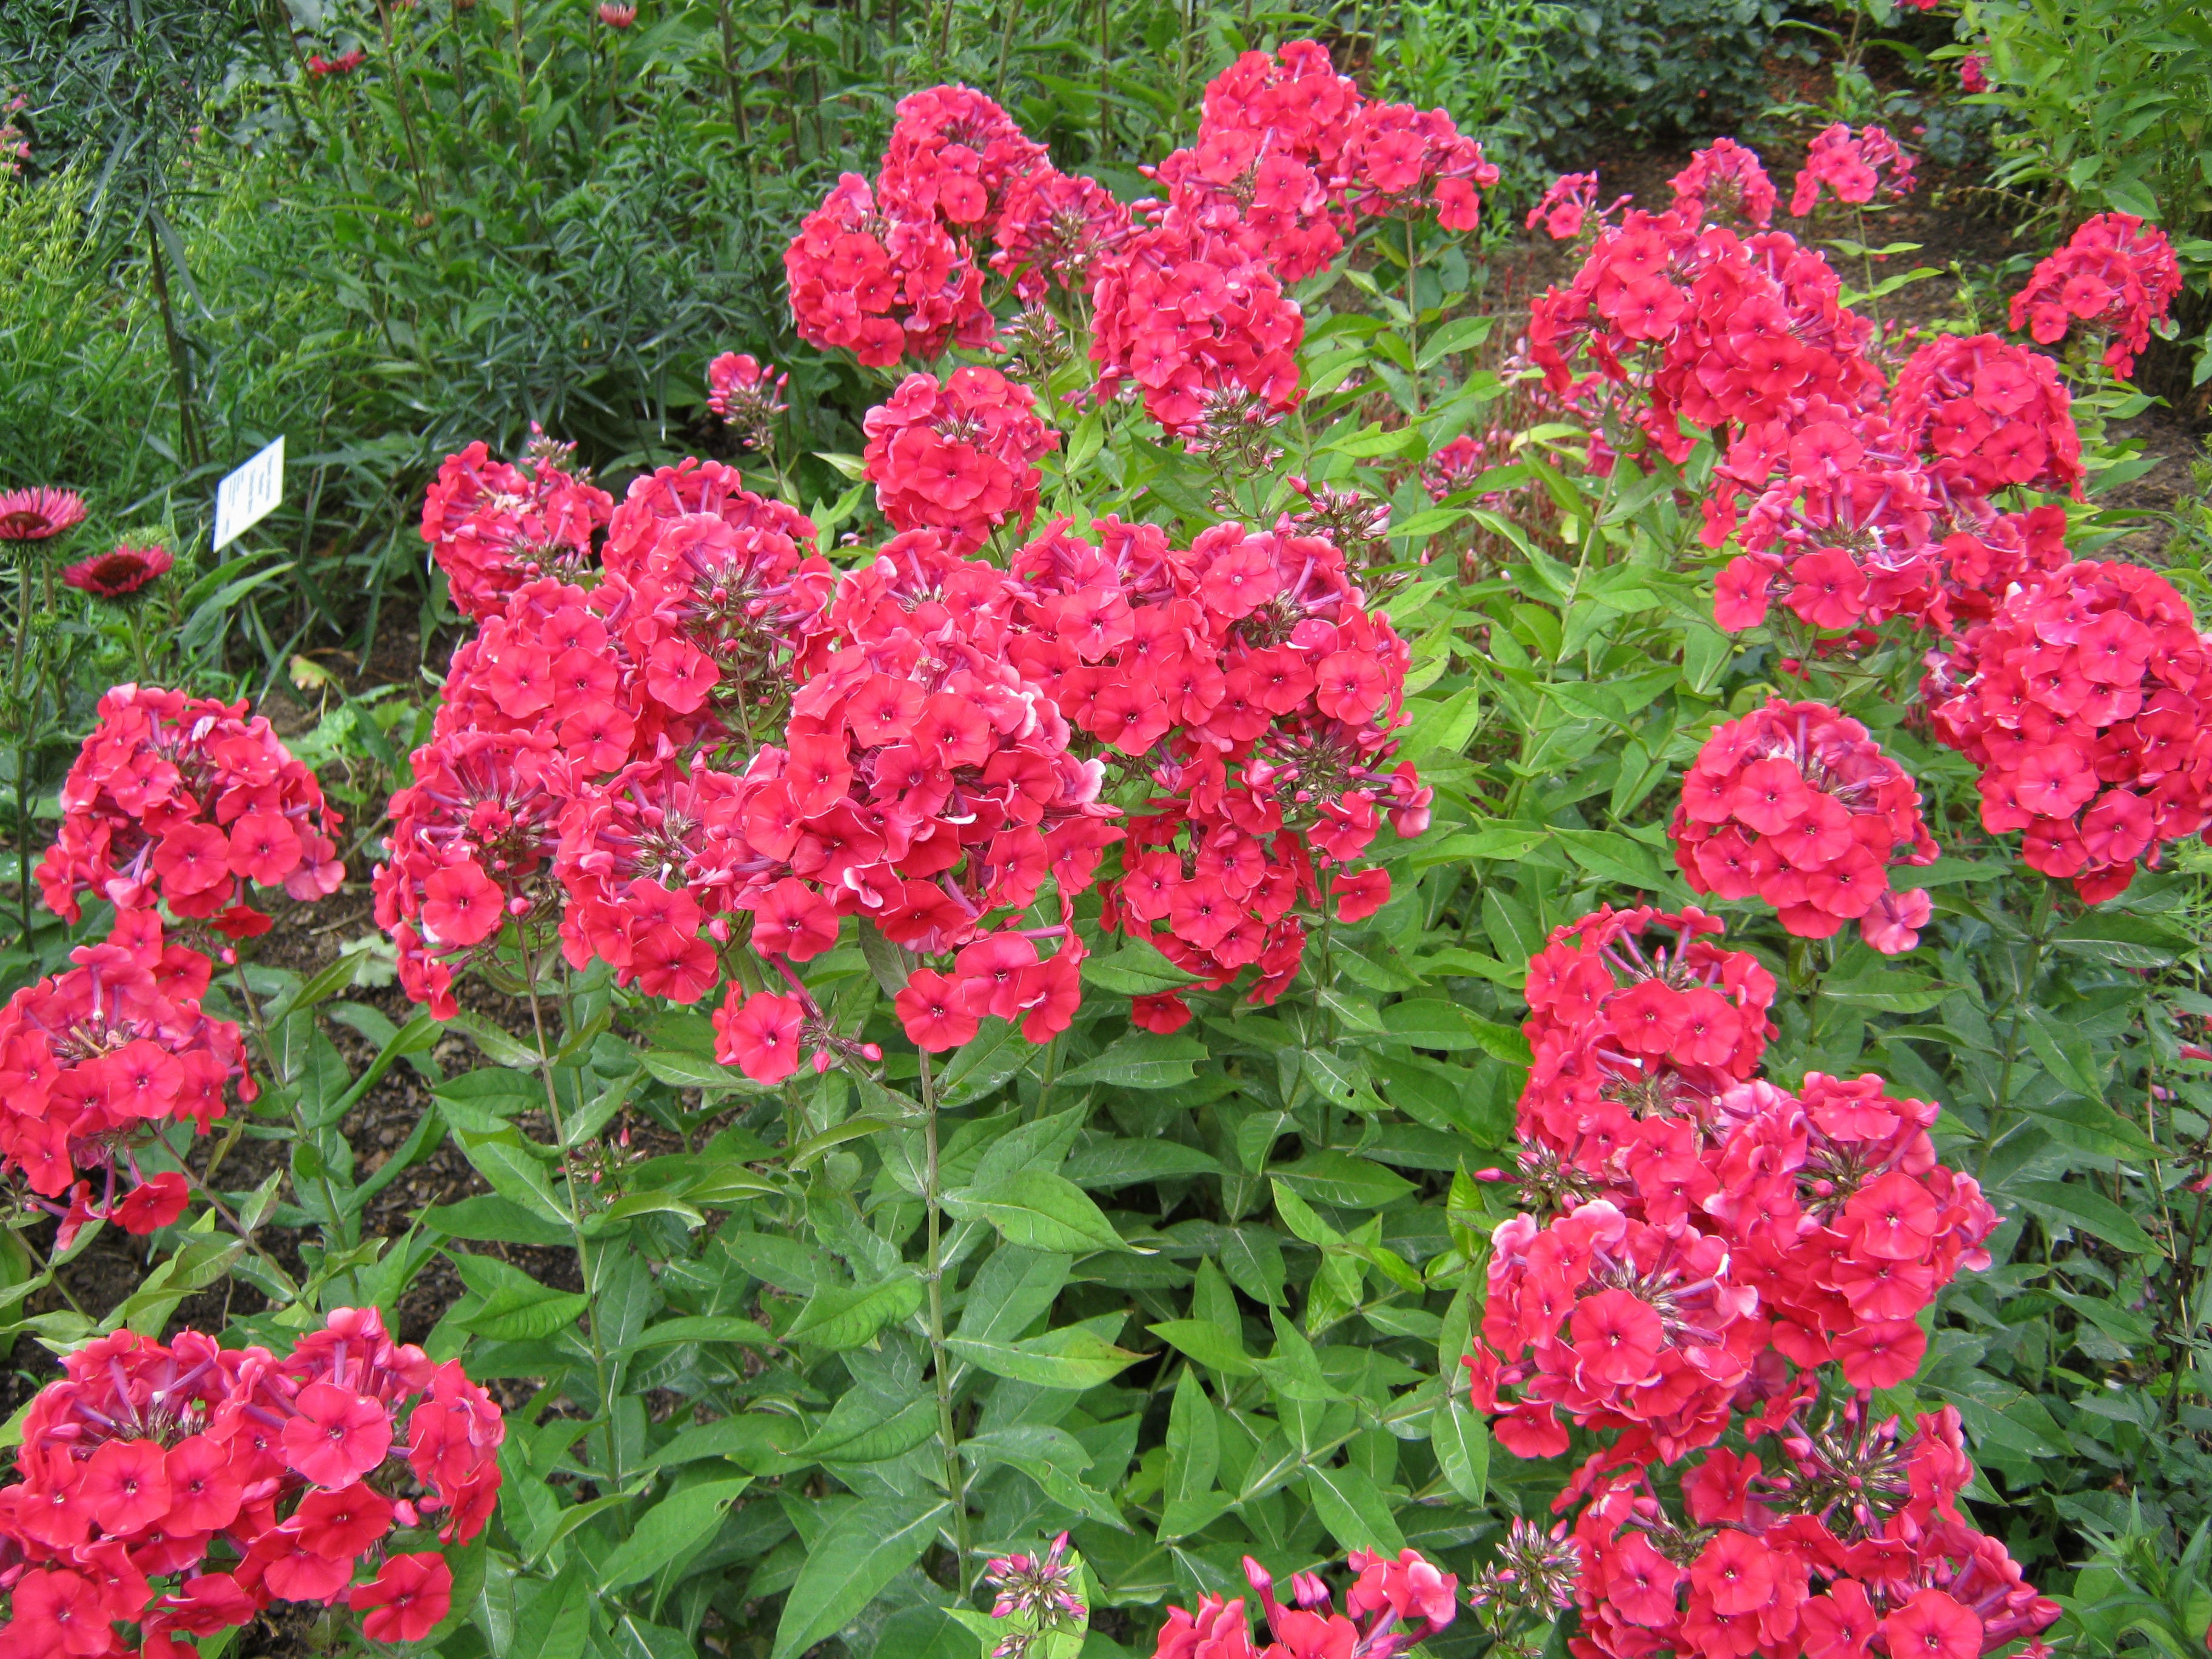
plant, flower, decoration, orange, red, color, colorful, yellow, garden, flowers, bed, decorative, shrub, bright, noble, bl tenmeer, flowering plant, discounts, german federal horticultural show, annual plant, woody plant, land plant, garden exhibition